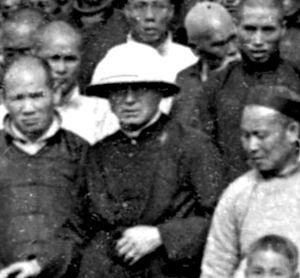
Thomas Frederick Price, né le 19 août 1860 à Wilmington et mort le 12 septembre 1919 à Hong-Kong, est le co-fondateur de la Société des Missions étrangères d'Amérique, plus connue sous le nom de Maryknoll dont les premières missions furent en Chine.